Steve Bales

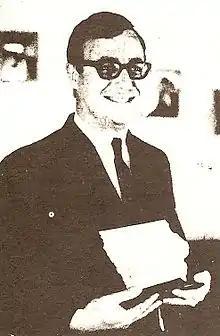
August 1969: Bales was presented with an engraved plaque by Iowa Governor Robert D. Ray for his role in the Apollo 11 mission.

Steve Bales (born October 7, 1942) is a former NASA engineer and flight controller. He is best known for his role during the Apollo 11 lunar landing.